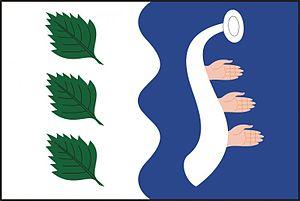
Lhota u Lysic est une commune du district de Blansko, dans la région de Moravie-du-Sud, en Tchéquie. Sa population s'élevait à 137 habitants en 2017.